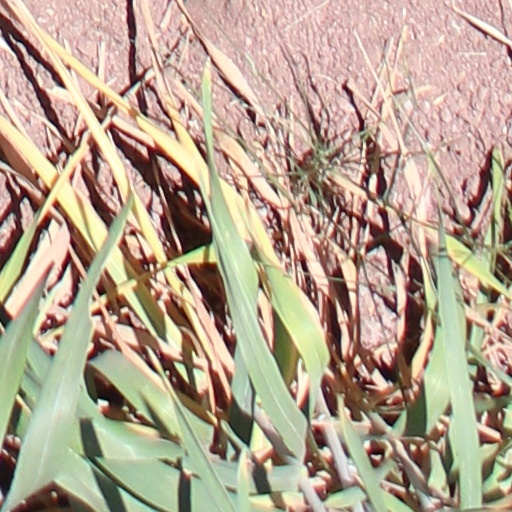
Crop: wheat